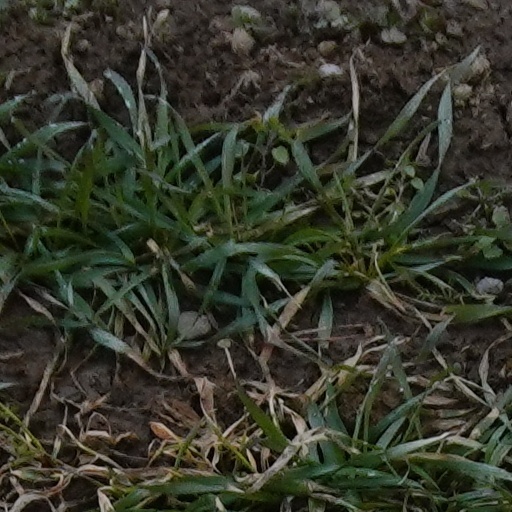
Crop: wheat